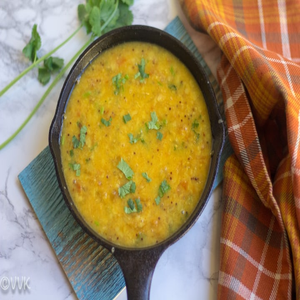
Dish: dal